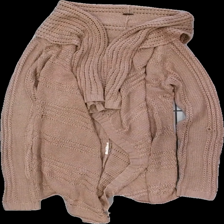
View: front
Type: Cardigan
Category: Ladies
Brand: Missing
Colors: Pink
Material: 100% acryl
Pattern: Transparent
Cut: Loose
Season: All
Holes: Minor
Damage: extra hål pga lösa trådar
Damage 2: extra hål pga lösa trådar
Price range: <50
Recommended usage: Export
Comment: lösa trådar